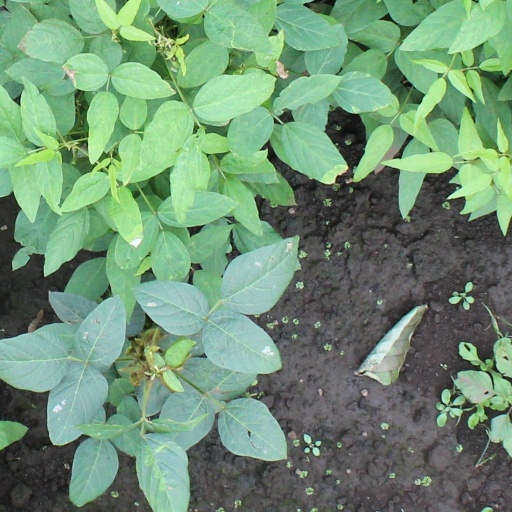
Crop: soybean